Point of total assumption

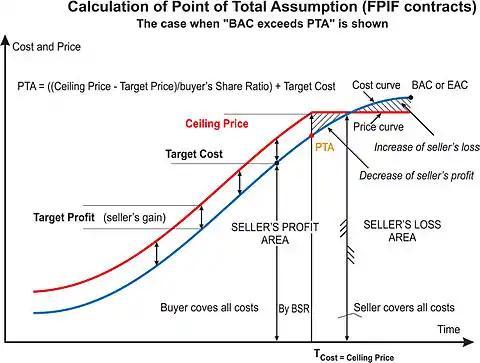
Calculation of Point of Total assumption (the case when EAC exceeds PTA that should be treated as a risk trigger, is shown)

The point of total assumption (PTA) is a point on the cost line of the profit-cost curve determined by the contract elements associated with a fixed price plus incentive-Firm Target (FPI) contract above which the seller effectively bears all the costs of a cost overrun. The seller bears all of the cost risk at PTA and beyond, due to a dollar for dollar decrease in profit beyond the costs at the PTA. In addition, once the costs on an FPI contract reach PTA, the maximum amount the buyer will pay is the ceiling price. Note, however, that between the cost at PTA and when the cost equals the ceiling price, the seller is still in a profitable position; only after costs exceed the ceiling price is the seller in a loss position.